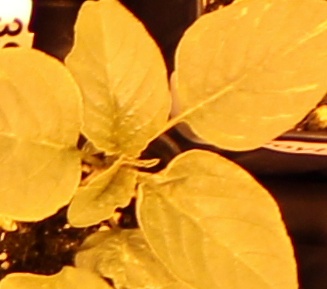
Label: Redroot Pigweed